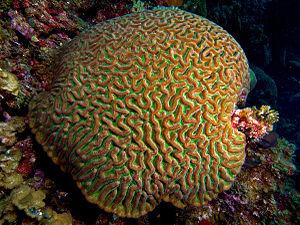
Colonie entière de coraux-cerveaux géants (Colpophyllia natans), une espèce de coraux de l'ordre des scléractiniaires
Colpophyllia natans est une espèce de coraux de la famille des Faviidae ou à la famille Mussidae.
Le polypiérite est une cavité de squelette calcaire sécrétée par un polype de corail dur. Ce squelette est composé d'aragonite, forme cristalline du carbonate de calcium. Pour les individus en colonie, l'ensemble des polypiérites est appelé le polypier.
Les scléractiniaires, anciennement appelés « madréporaires », constituent le principal ordre des coraux durs, animaux de la classe des Anthozoa.